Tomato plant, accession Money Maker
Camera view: bottom (45 deg); turntable rotation: 60 degrees
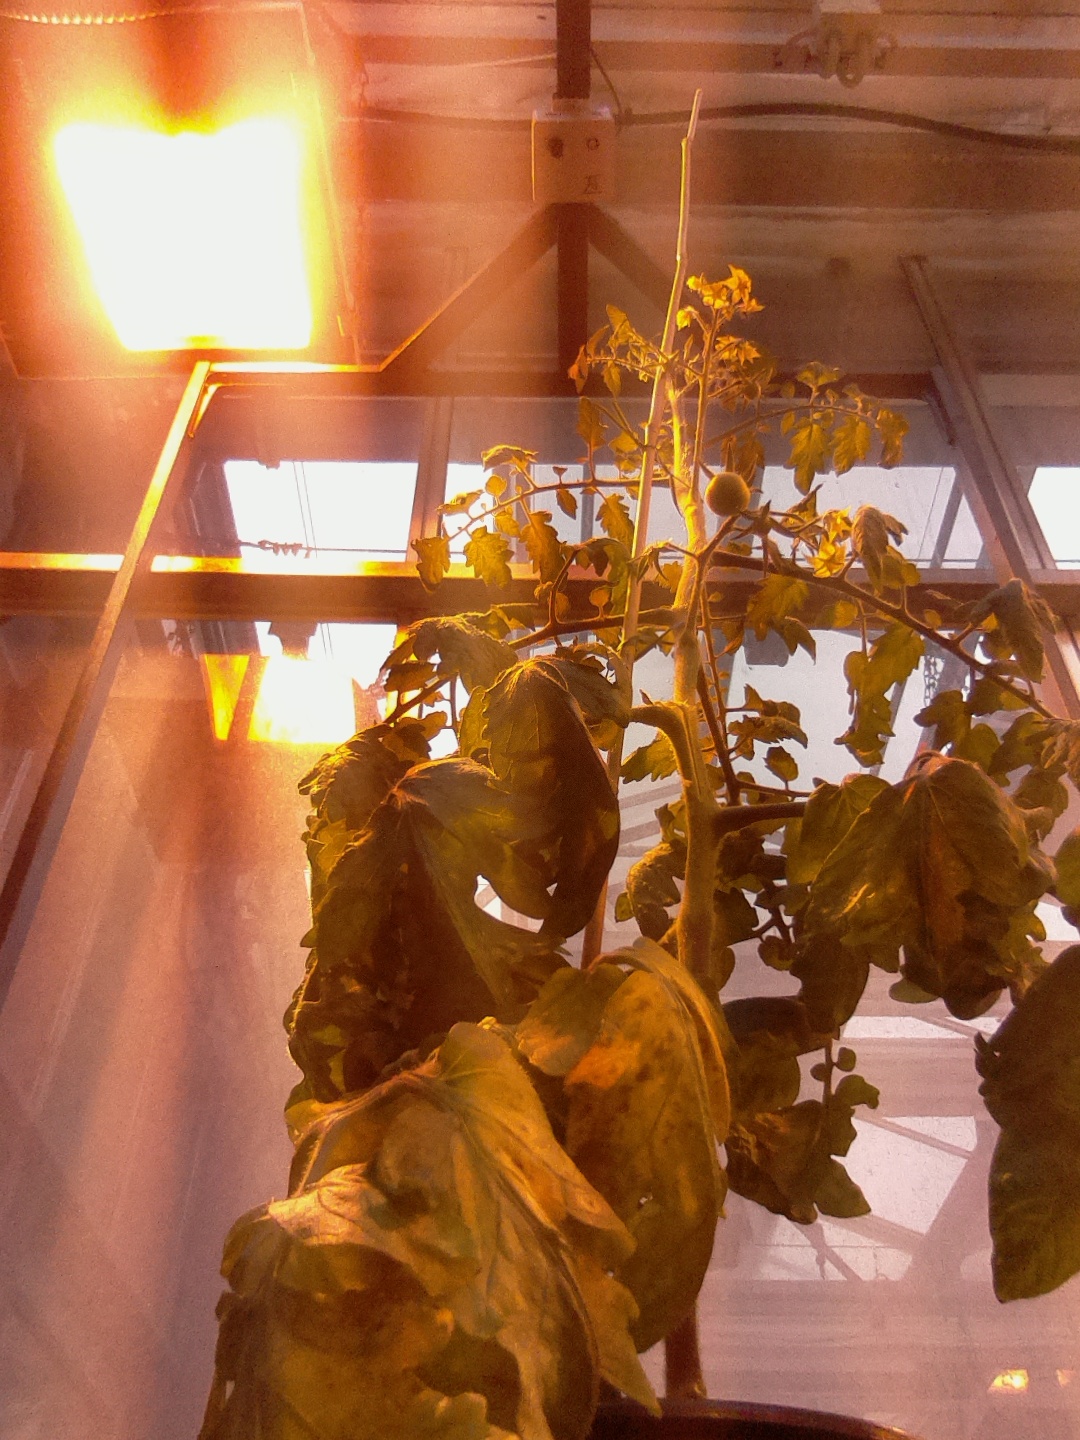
BBCH growth stage 71: 10%-20% of final fruit size